Paul Dashiell

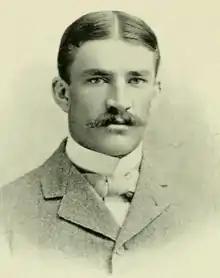
Dashiell pictured in "Epitome 1898", Lehigh yearbook

Paul Joseph "Skinny" Dashiell (July 16, 1867 – July 6, 1937) was an American sportsman and educator. He was an influential figure in early American football, involved as a player, coach, referee, and administrator. Dashiell served as the second chairman of the Intercollegiate Rules Committee, the precursor to the National Collegiate Athletic Association (NCAA), from 1894 to 1911. During his leadership, the Rules Committee oversaw major reforms to the sport such as the abolition of the flying wedge and the adoption of the forward pass. While serving as the sport's top rulemaker, Dashiell continued to act as a leading referee. This created a lasting controversy which ultimately culminated in the college football crisis of 1905.